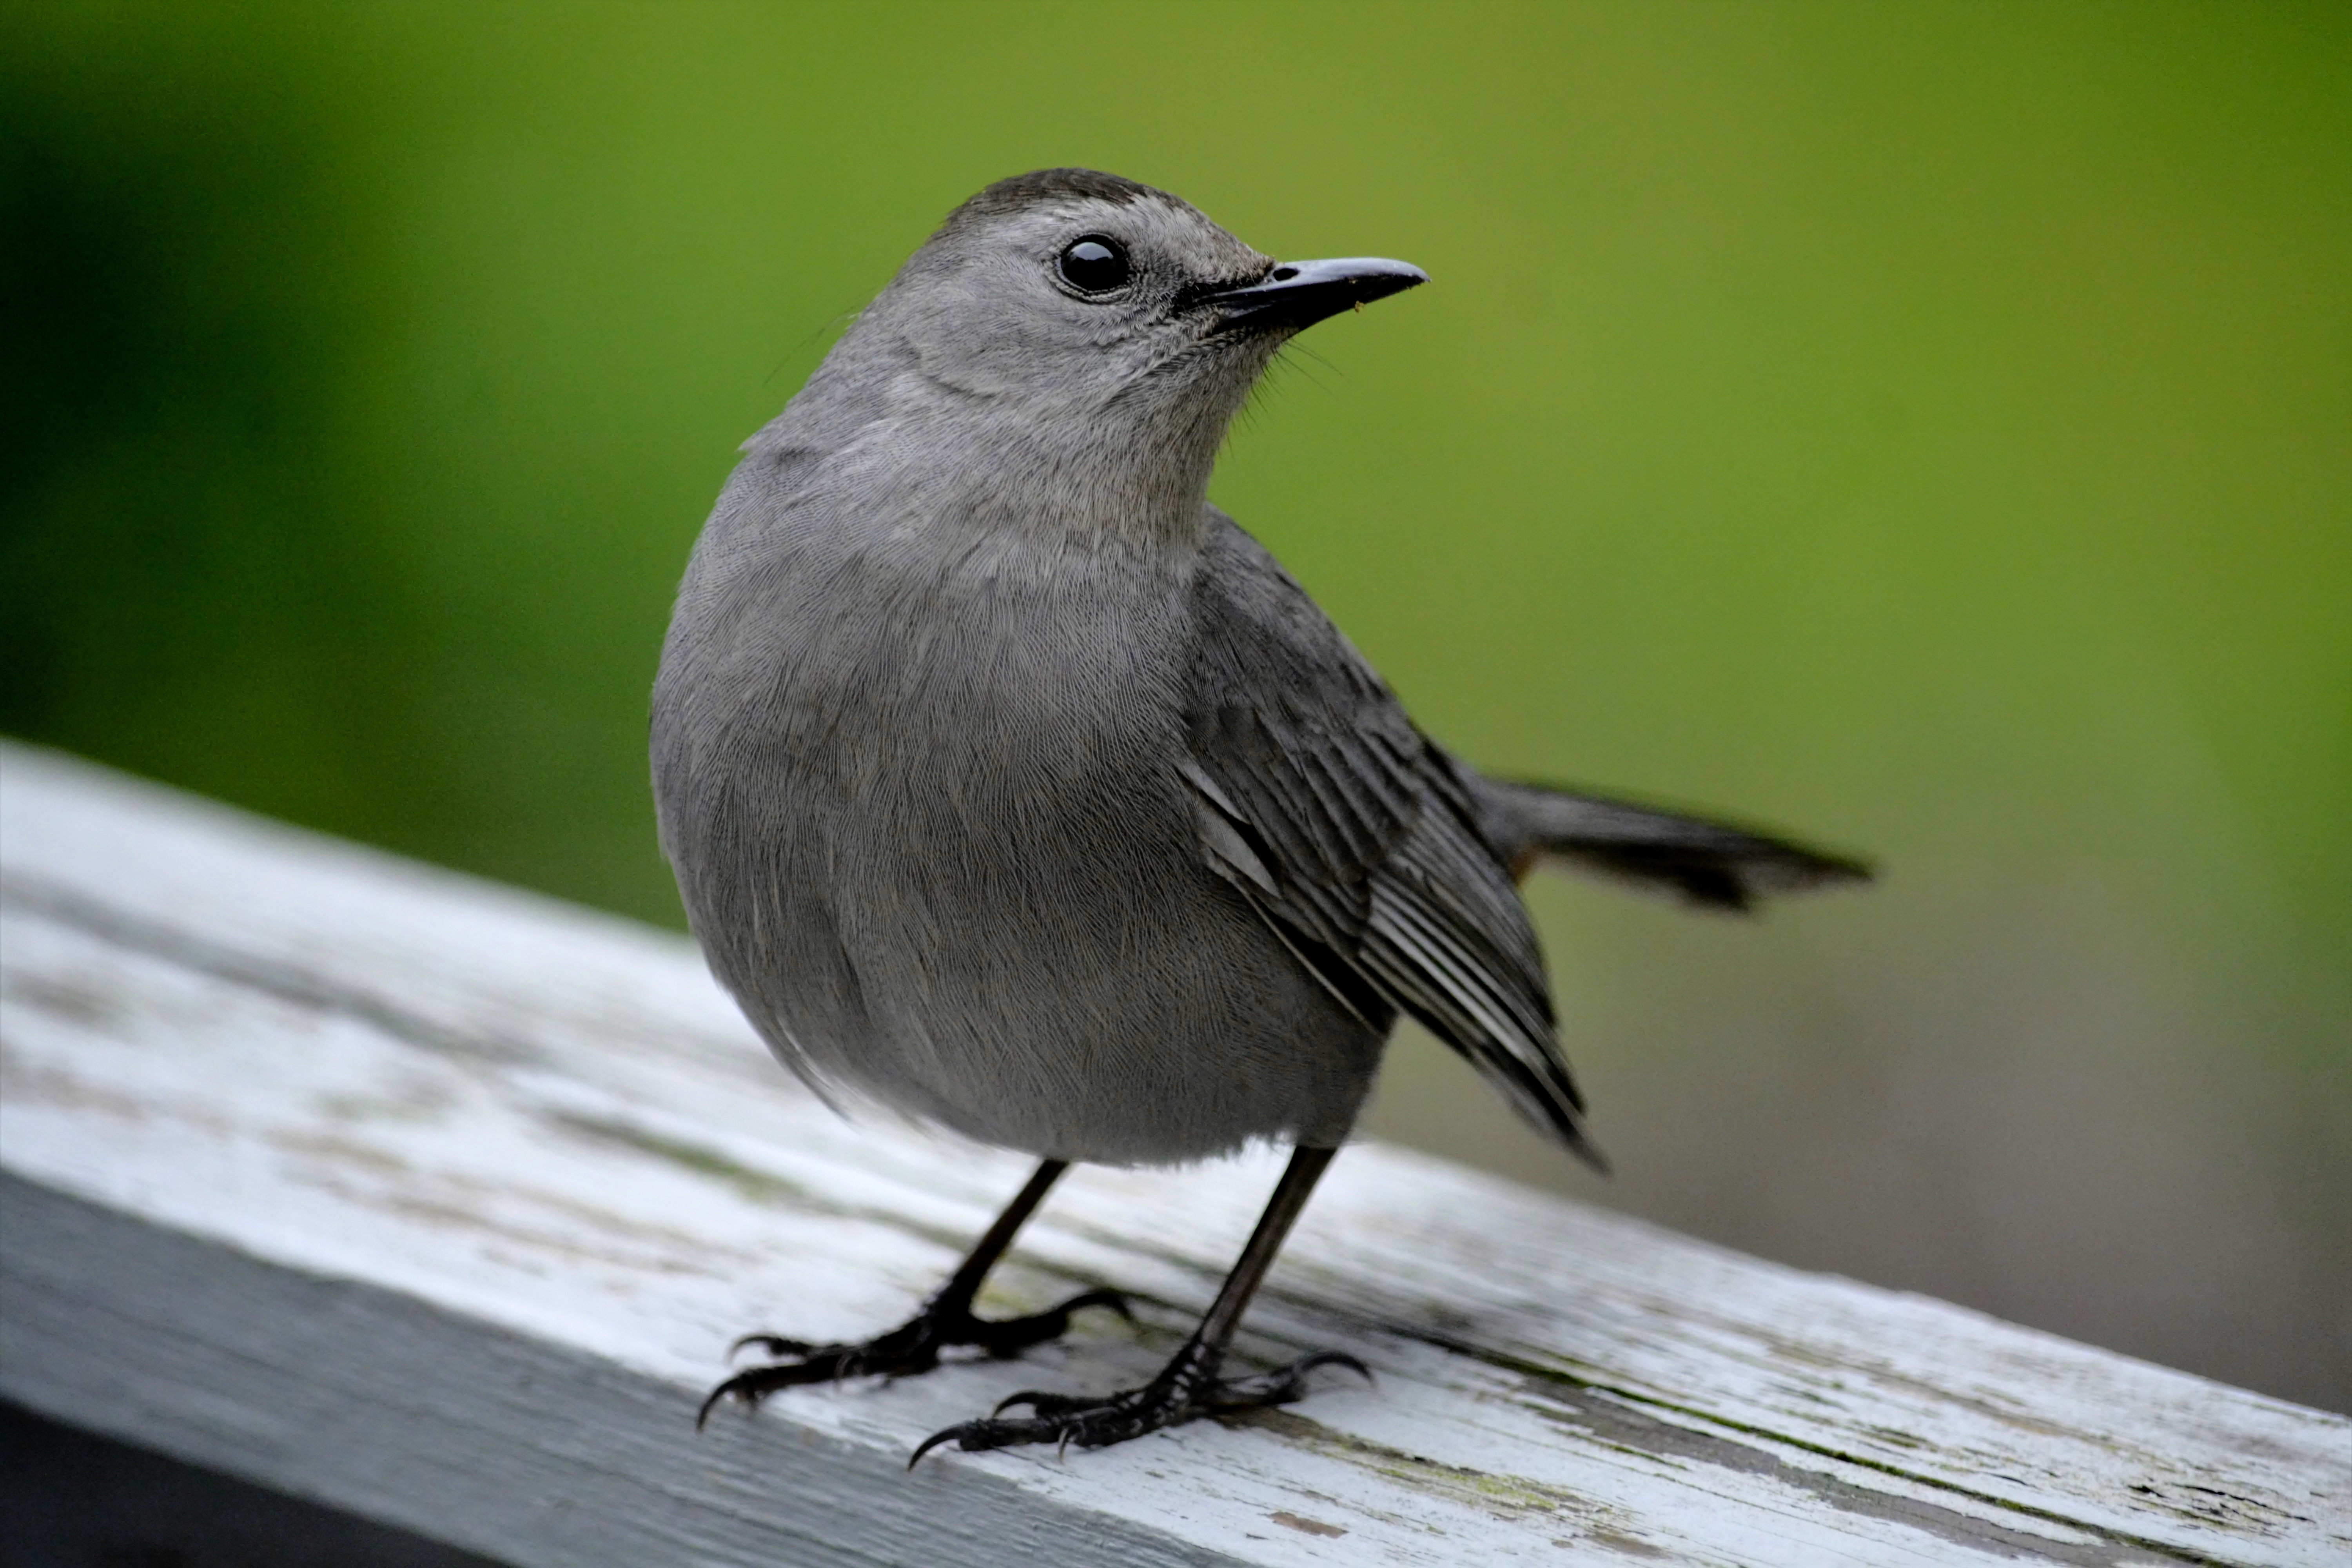
nature, bird, wildlife, beak, fauna, ornithology, songbird, outdoors, vertebrate, birdwatching, blackbird, catbird, wren, old world flycatcher, grey bird, perching bird, emberizidae, cinclidae